Chilumula Madan Reddy

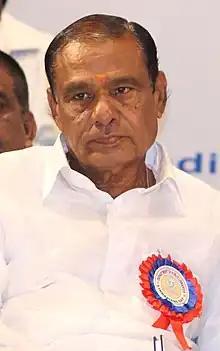
Chilumula Madan Reddy

Chilumula Madan Reddy is a politician from the Indian state of Telangana. He belongs to the Indian National Congress and the former MLA of Narsapur Assembly constituency.